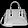
Label: Bag